Ashley Hatch

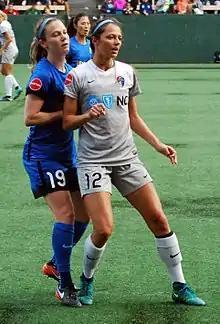
Hatch (right) with the North Carolina Courage in 2017

Hatch was selected by the North Carolina Courage as the second overall pick of the 2017 NWSL College Draft. She signed with the team on April 10, 2017. She made her debut for the club during its second match of the 2017 season: a 1–0 win over Portland Thorns FC on April 17. Hatch scored her first goal on June 3 during a 2–0 win against FC Kansas City. During a match against the Boston Breakers on June 24, she scored the game-winning goal in the Courage's 1–0 win. She scored the game-winning goals in matches against the Seattle Reign FC on July 8 and Washington Spirit on August 19.